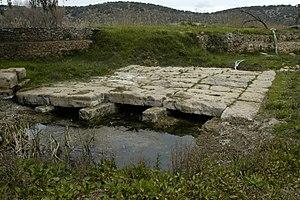
Brauron est un lieu de culte historique d'Artémis, sur la côte est de l'Attique, à hauteur d'Athènes. Un musée est installé à proximité.
Cette liste de ponts de Grèce a pour vocation de présenter une liste de ponts remarquables de Grèce, tant par leurs caractéristiques dimensionnelles, que par leur intérêt architectural ou historique.